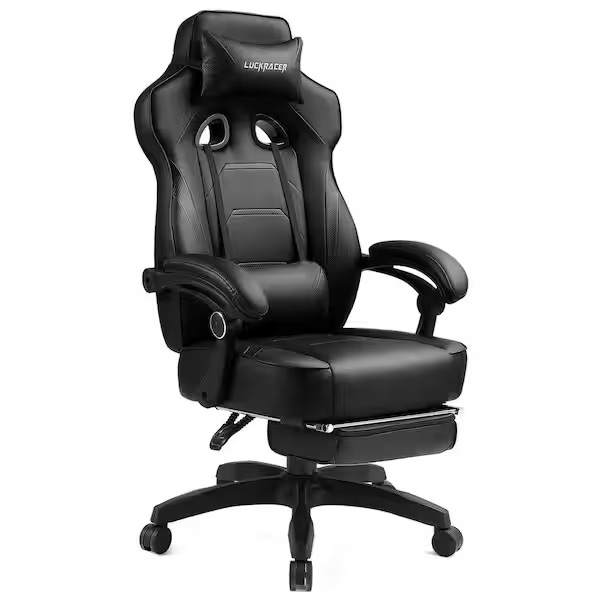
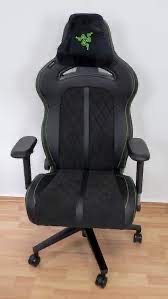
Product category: items_chair
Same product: no